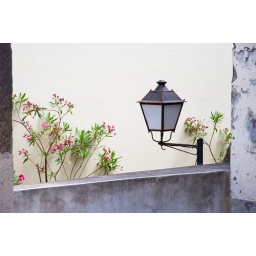
And old street lamp in Funchal, Madeira